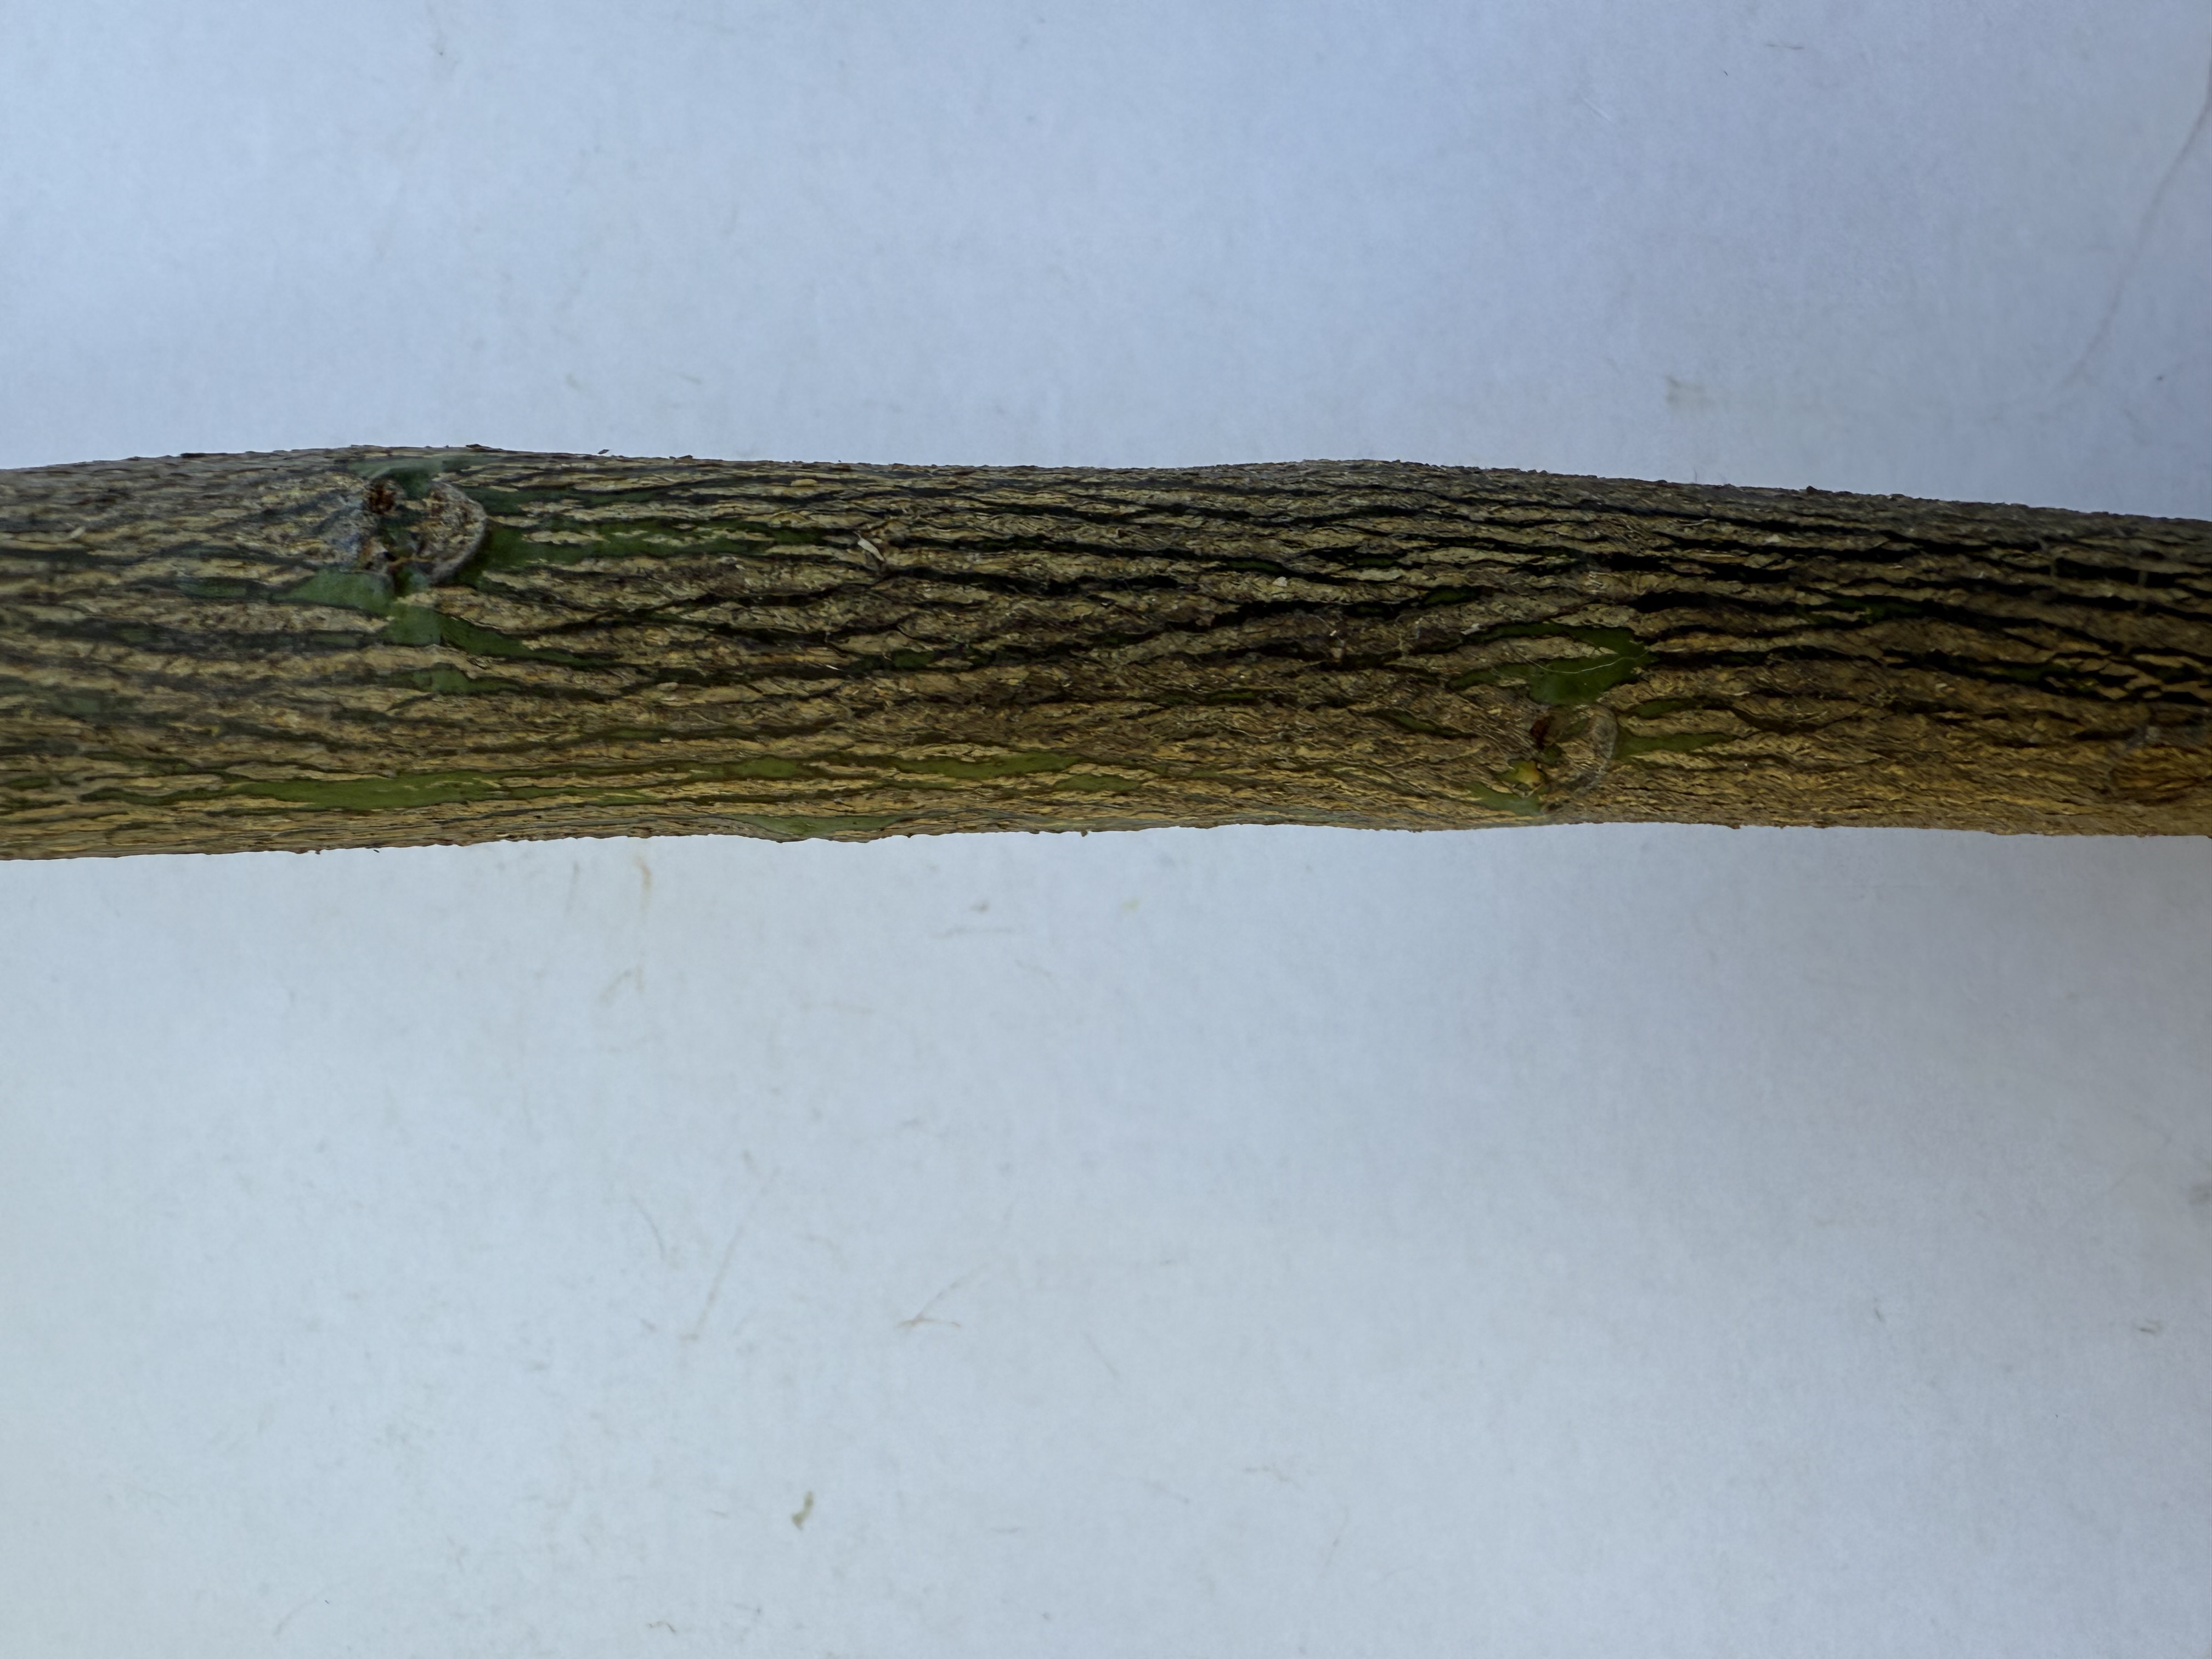
Variety: Lemon